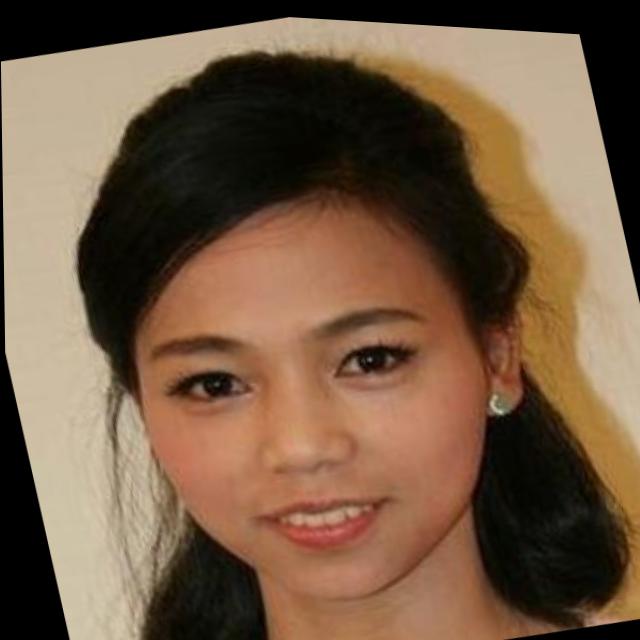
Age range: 21-44